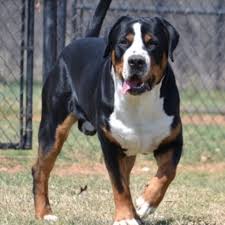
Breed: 237-n000086-Greater_Swiss_Mountain_dog